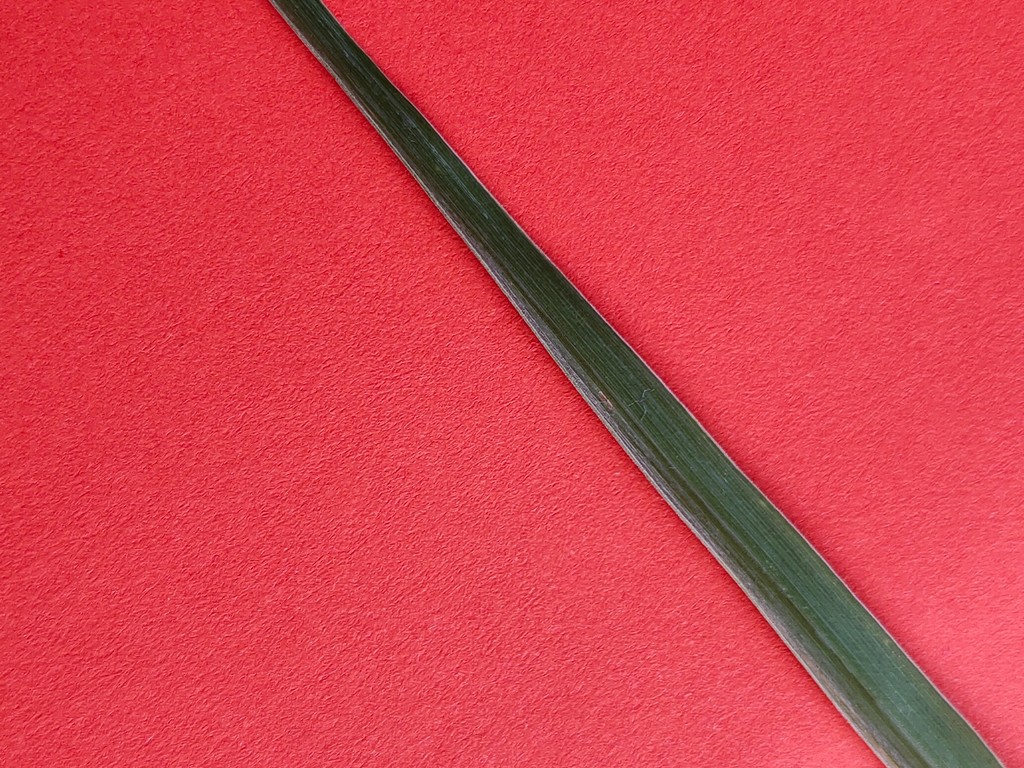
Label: Healthy